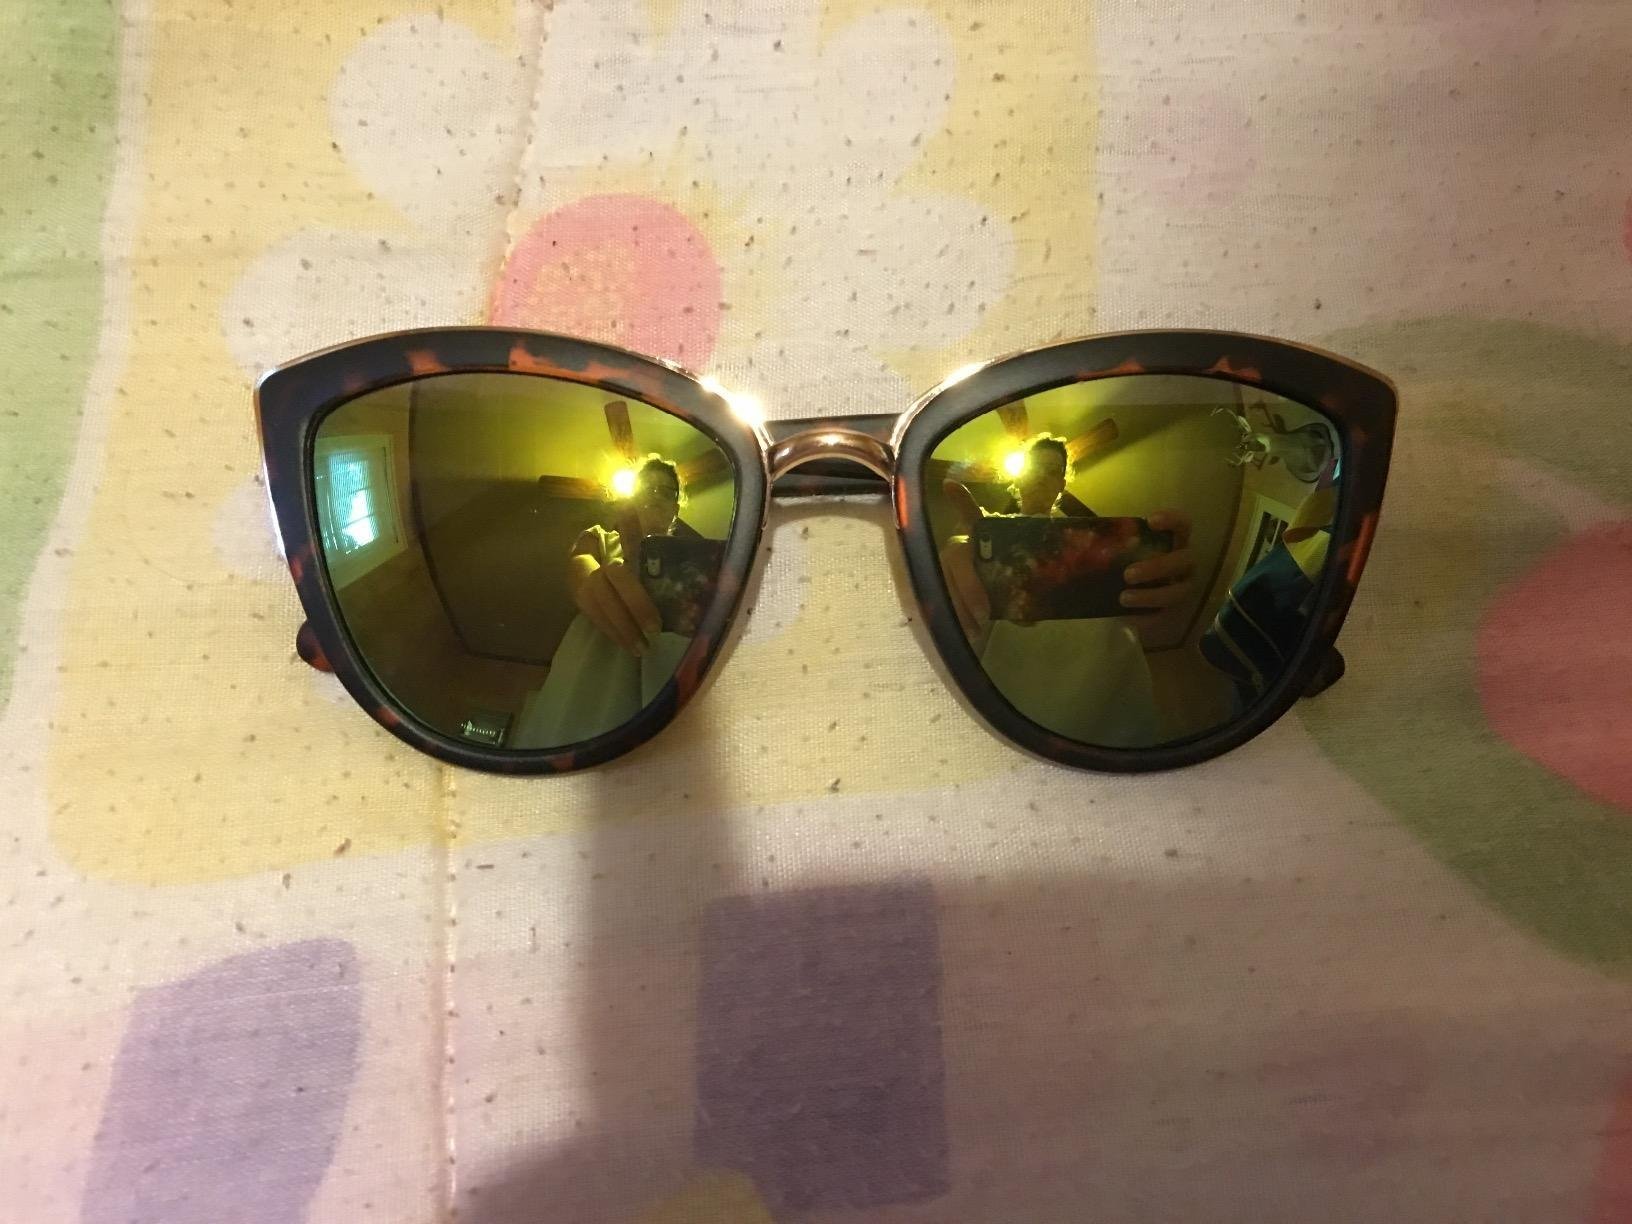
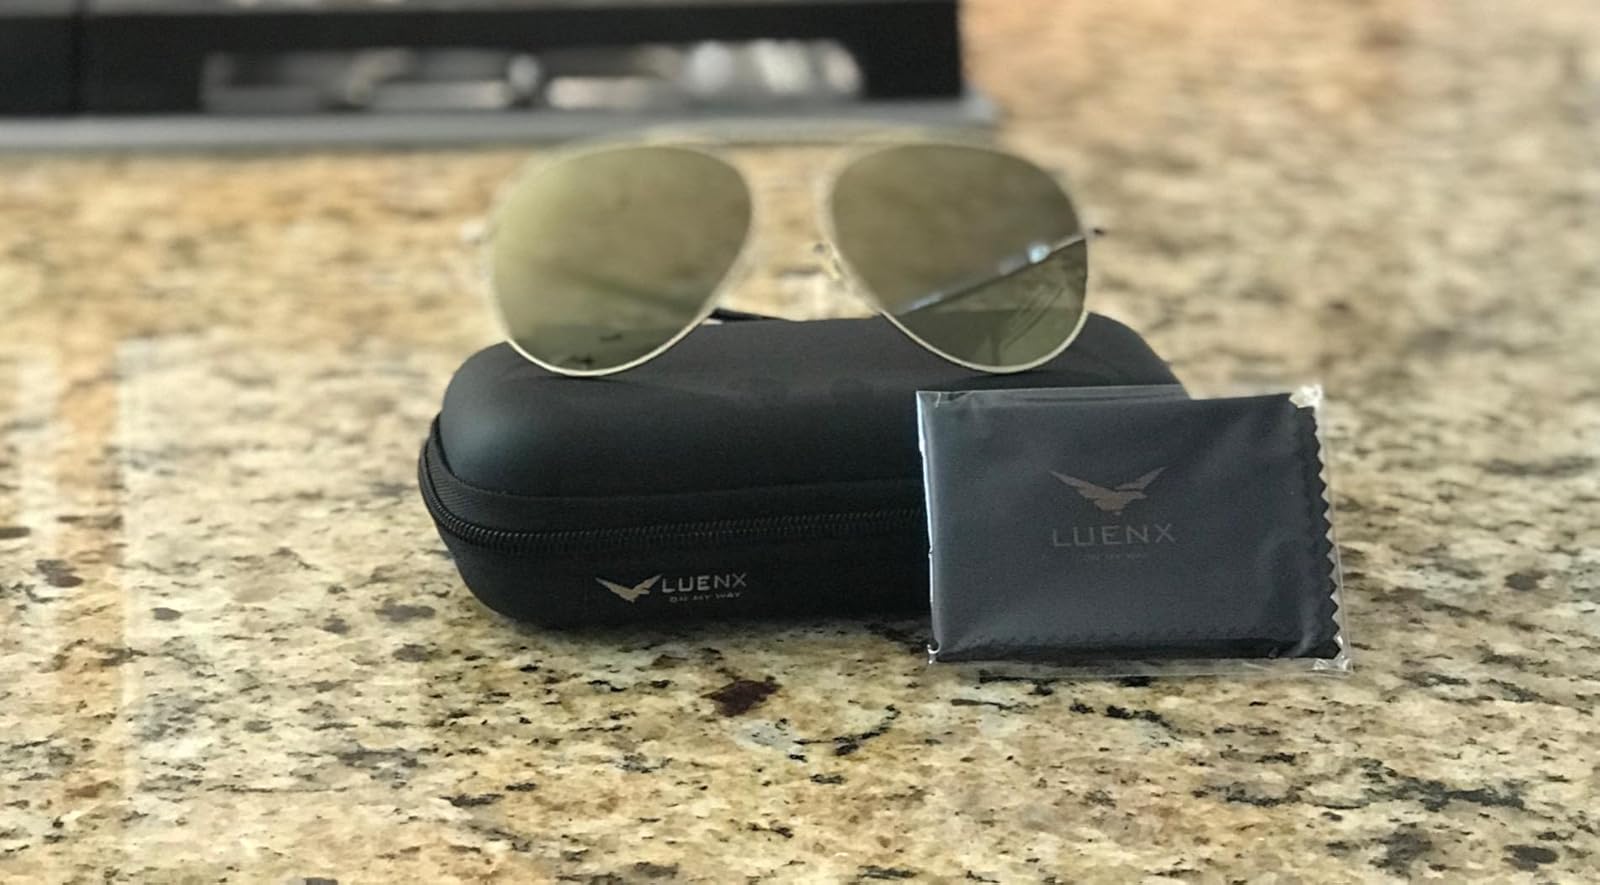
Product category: accessories_sunglasses
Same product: no